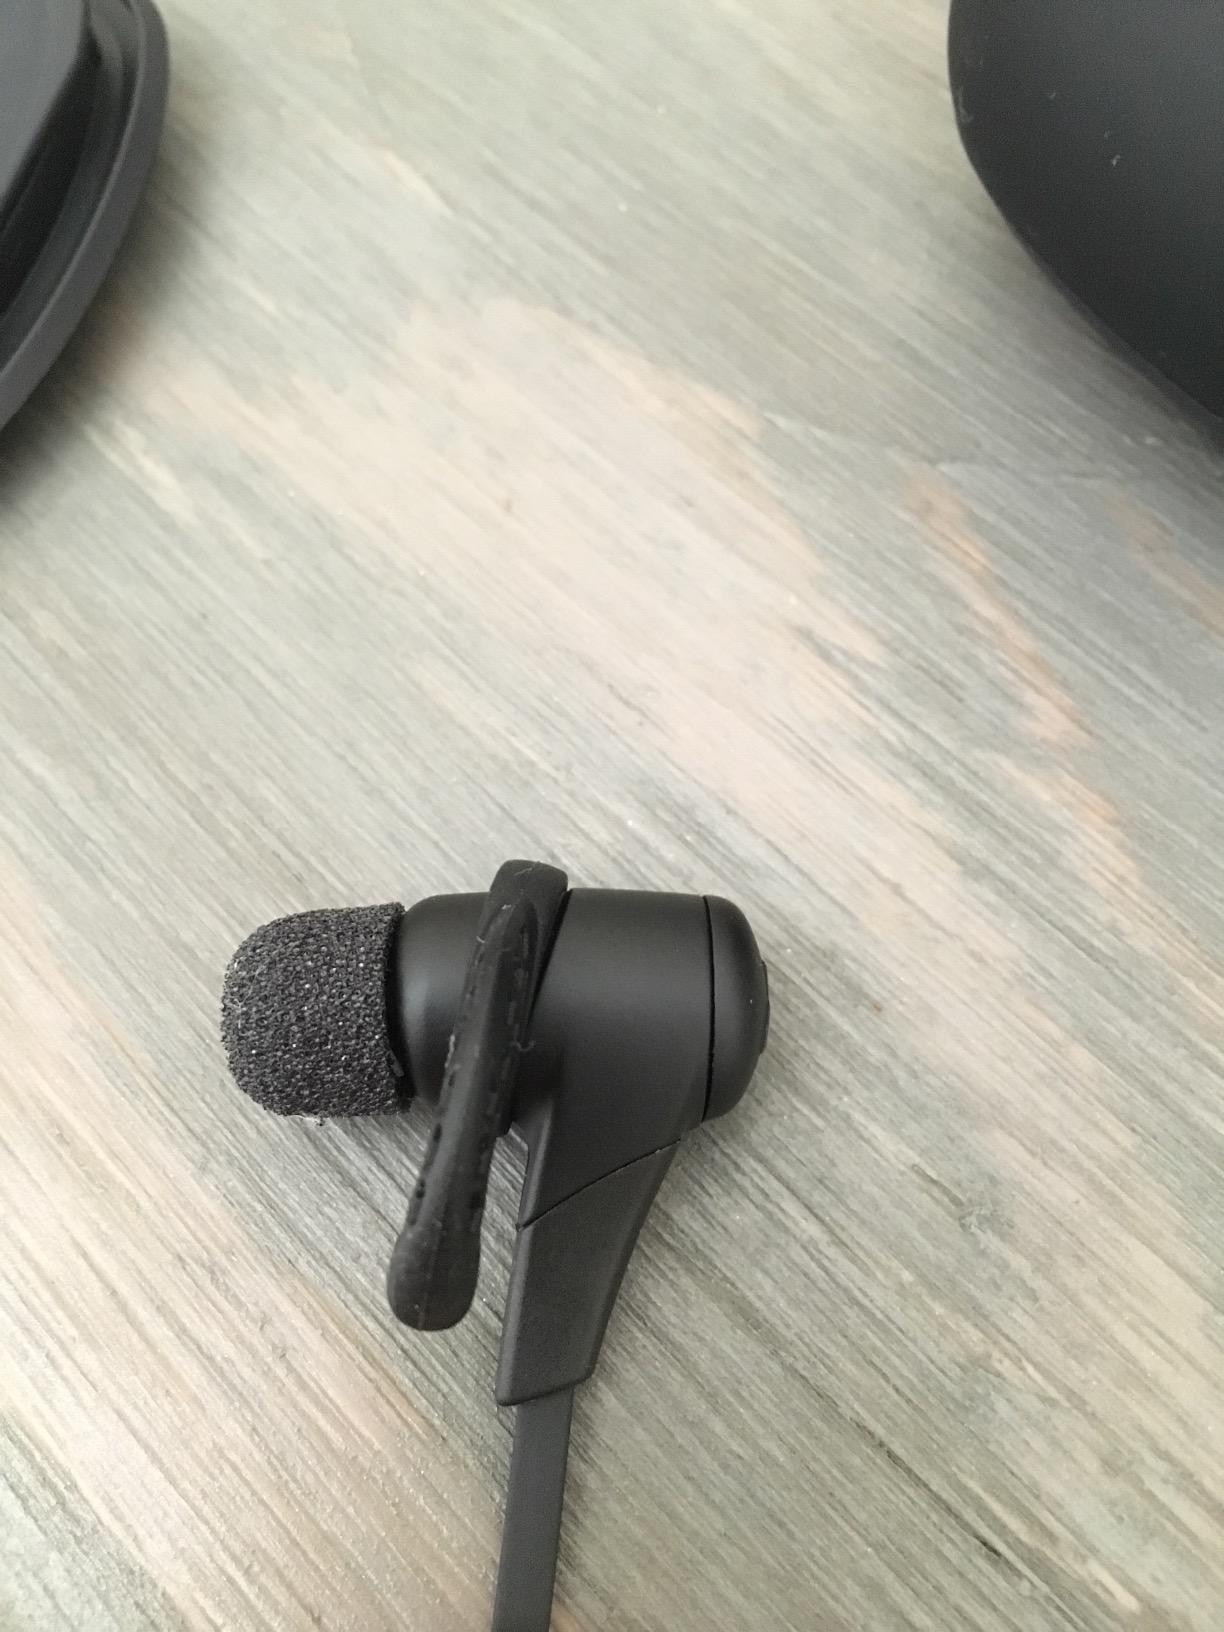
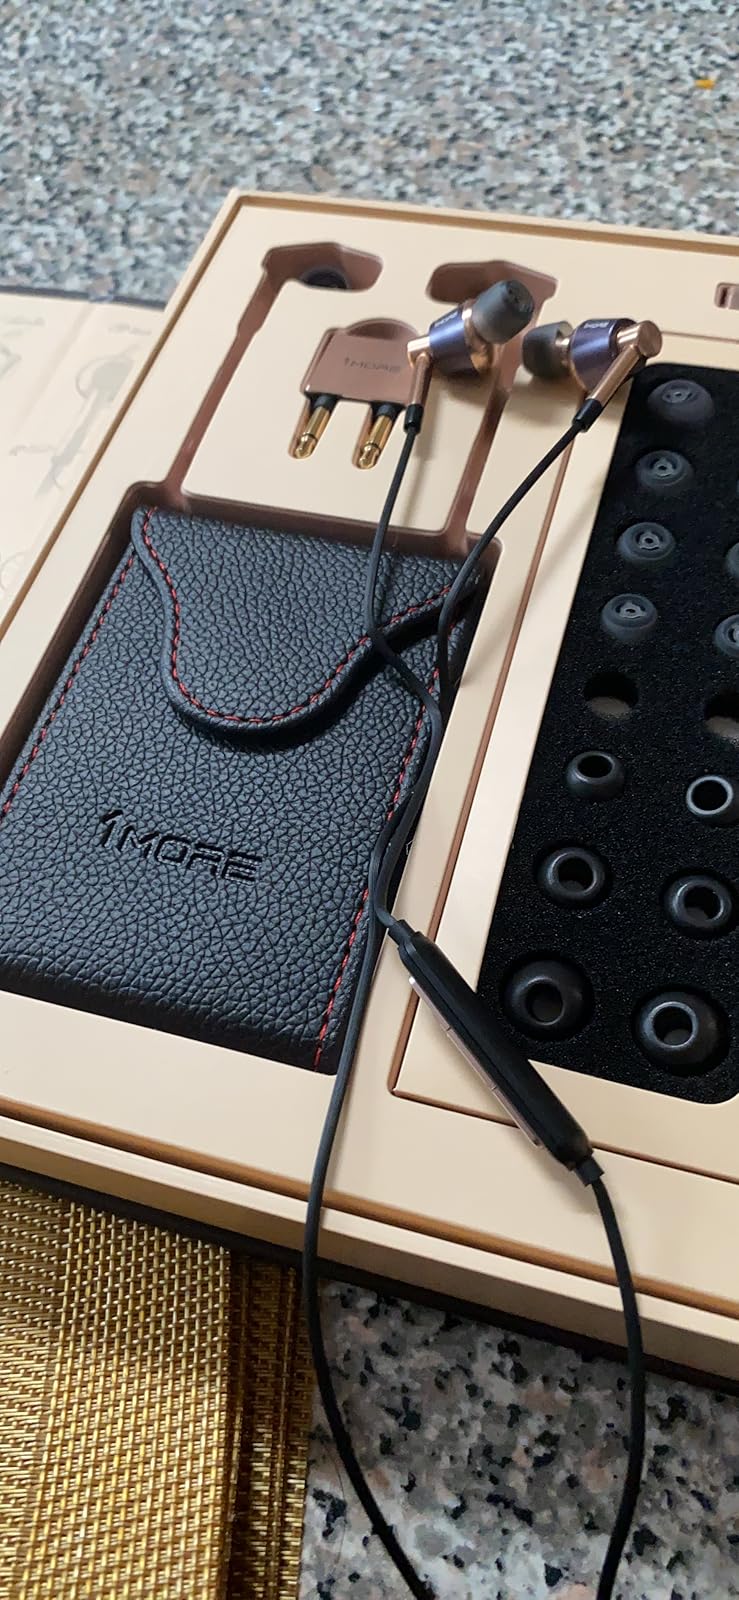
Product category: headphones
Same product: no